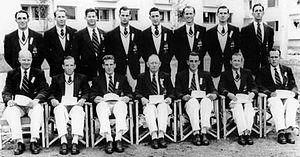
Geoff Williamson, né le 10 juillet 1923 à Sydney et mort le 17 septembre 2009, est un rameur d'aviron australien.
Tom Chessell, né le 1ᵉʳ avril 1914 à Ashfield et mort le 9 mai 1992, est un rameur d'aviron australien.
Philip Arthur Cayzer, né le 13 mai 1922 à Sydney et mort le 15 juillet 2015 dans la même ville, est un rameur d'aviron australien.
David Anderson, né le 8 avril 1932, est un rameur d'aviron australien.